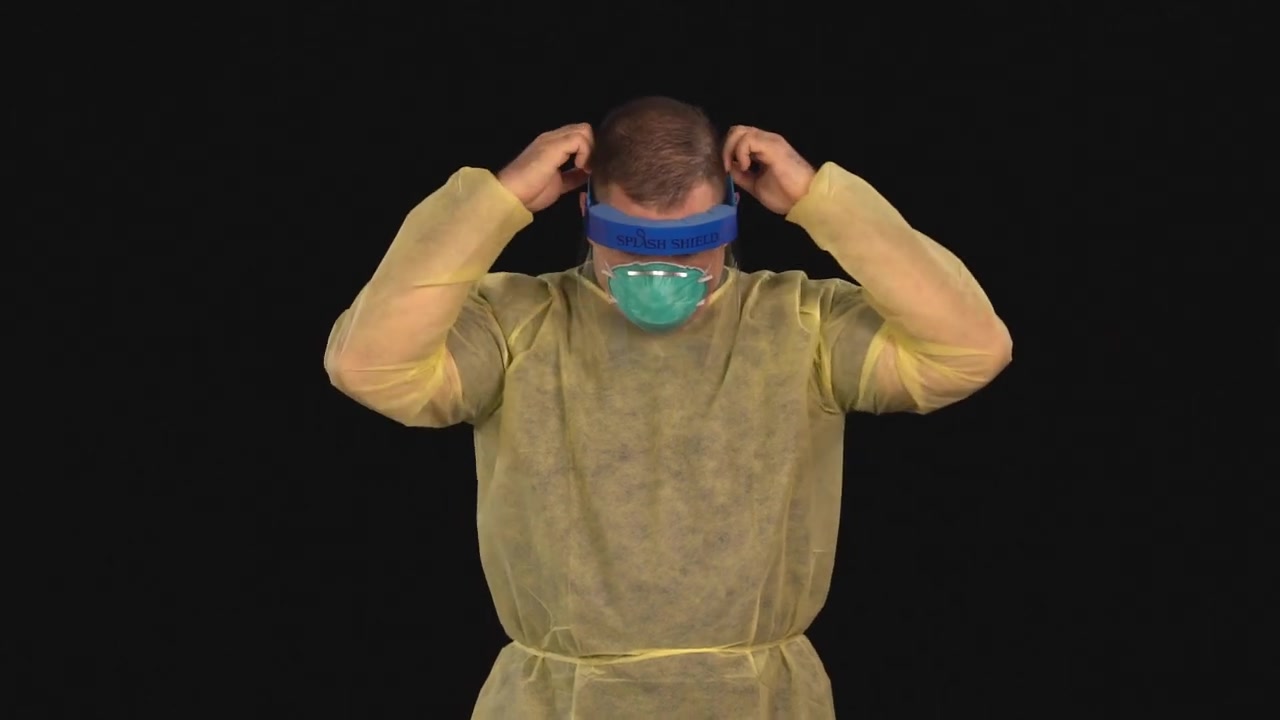
Objects detected:
Coverall
Face_Shield
Mask